George and Ashley Abraham

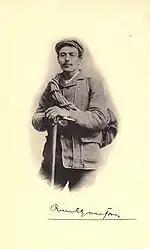
Portrait and signature of Owen Glynne Jones from his book "Rock-climbing in the English Lake District"

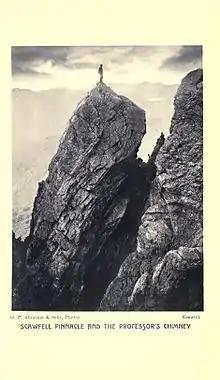
Photograph from Jones's book, "Rock-climbing in the English Lake District"

One of their many first ascents in the Lakes was the 74 m "Keswick Brothers' Climb" on Scafell crag on 12 July 1897, now considered "Very Difficult" in the British grading system. Another memorable first ascent was of "Crowberry Ridge Direct" (graded "Severe") on the Scottish Munro Buachaille Etive Mor in 1900.